Fort Zeelandia (Taiwan)

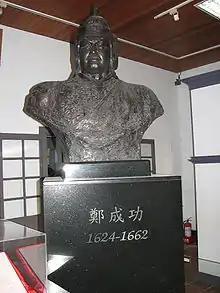
Bust of Koxinga in Fort Zeelandia Museum

On 30 April 1661, Ming dynasty-loyalist Koxinga laid siege to the fortress (defended by 2,000 Dutch soldiers) with 400 warships and 25,000 men. After nine months and the loss of 1,600 Dutch lives, the Dutch surrendered on 1 February 1662, when it became clear that no reinforcements were forthcoming from Batavia (present day Jakarta, Java, Indonesia) and when the defenders ran short of fresh water.